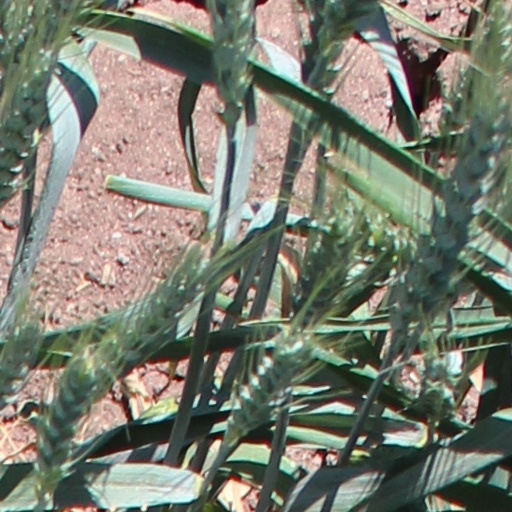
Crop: wheat